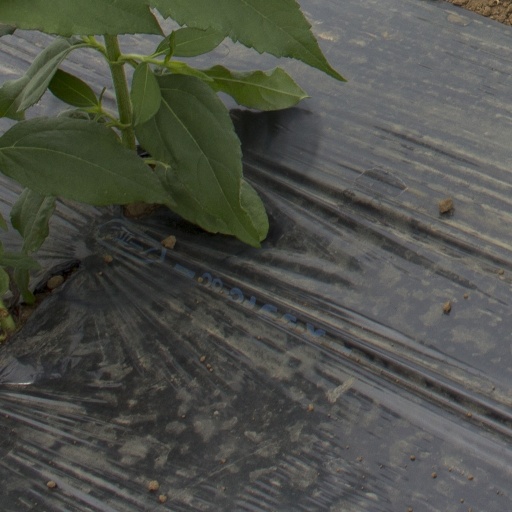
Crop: Jerusalem artichoke